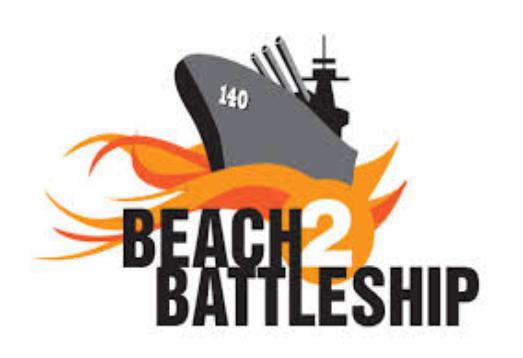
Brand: battleship
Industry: Leisure